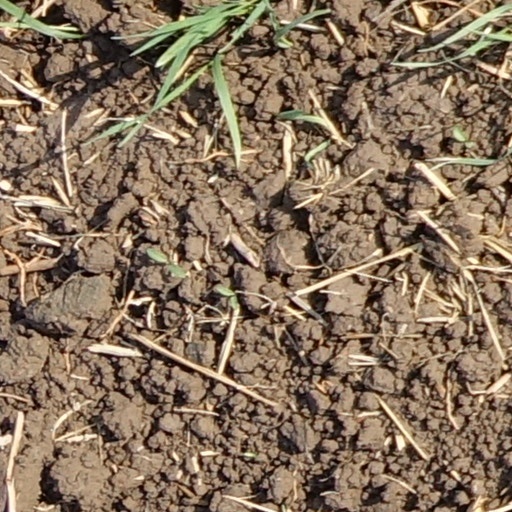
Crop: wheat